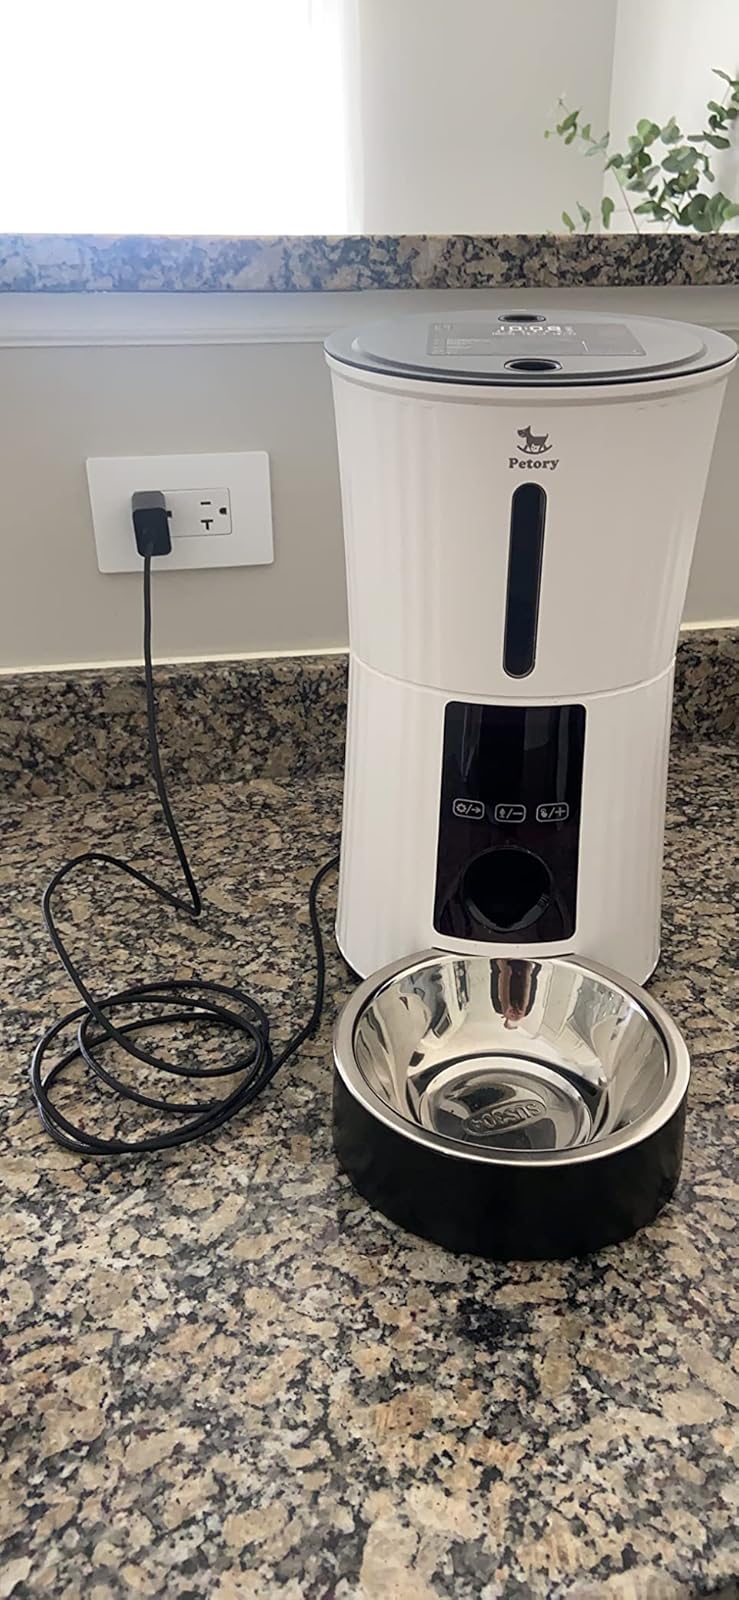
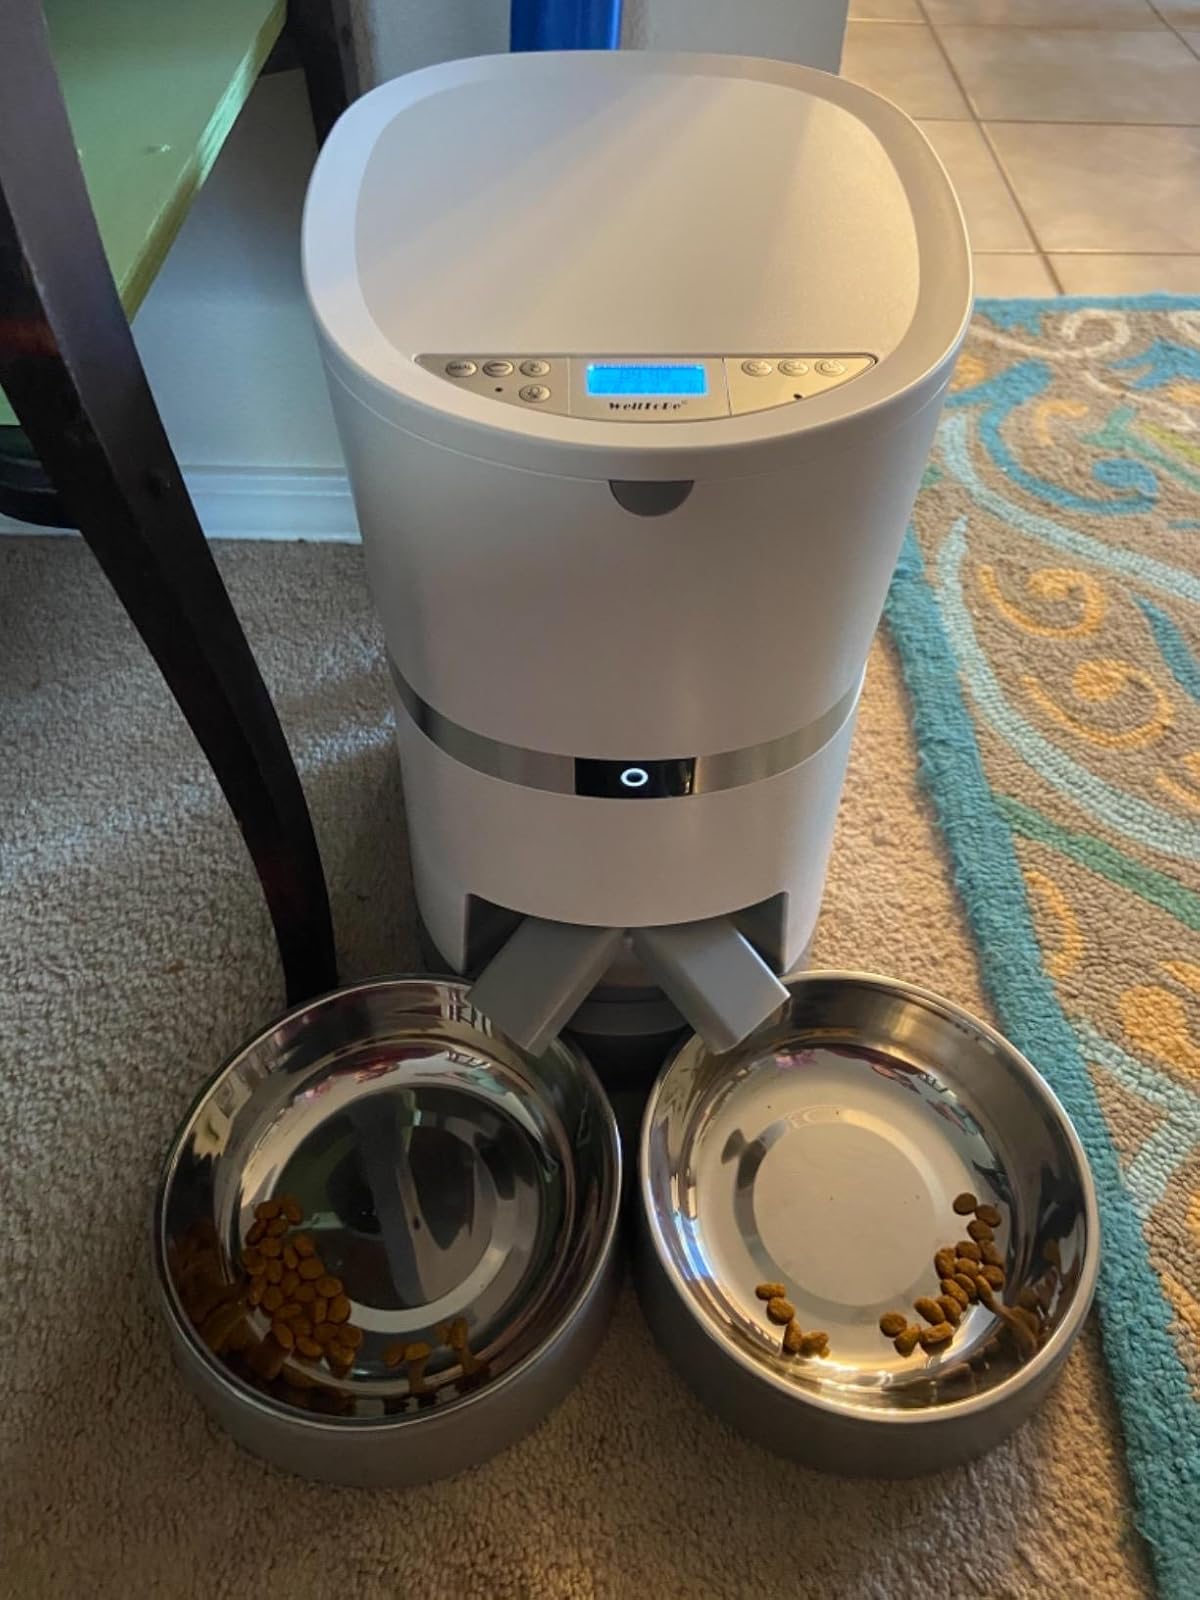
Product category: items_feeder
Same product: no